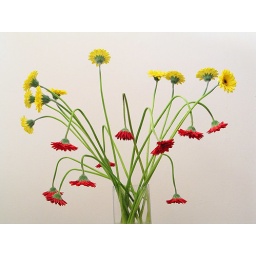
i bought these flowers and within 24 hours the red ones were drooping.